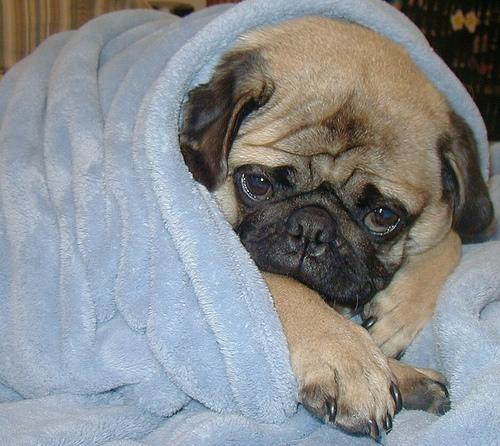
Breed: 798-n000130-pug